Apache Wars

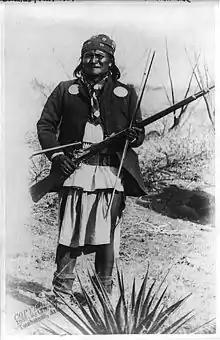
Geronimo, before meeting General Crook on March 27, 1886.

After two decades of guerrilla warfare, Cochise chose to make peace with the U.S. He agreed to relocate his people to a reservation in the Chiricahua Mountains. Soon afterward in 1874, Cochise died. In a change of policy, the U.S. government decided to move the Chiricahua to the San Carlos reservation in 1876. Half complied and the other half, led by Geronimo, escaped to Mexico. In the spring of 1877, the U.S. captured Geronimo and brought him to the San Carlos reservation. He stayed there until September 1881. As soldiers gathered near the reservation, he feared being imprisoned for previous activities. He fled the reservation with 700 Apache and went to Mexico again.